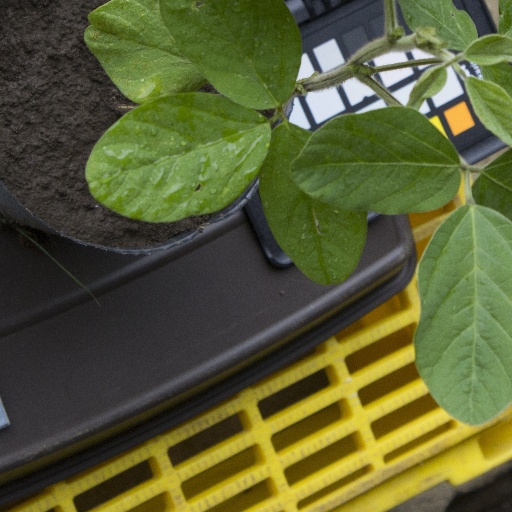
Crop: soybean